2011 Sabarimala crowd crush

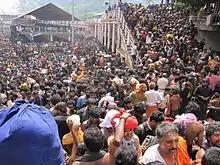
Pilgrims gathering in Sabarimala for the Makarajyothi in 2010

Makara Jyothi is a star which is worshiped by pilgrims in huge numbers at Sabarimala Temple in Kerala on Makara Sankranti on 14 January every year. It is believed that the deity Ayyappan asserts himself as Makara Jyothi to bless his devotees.